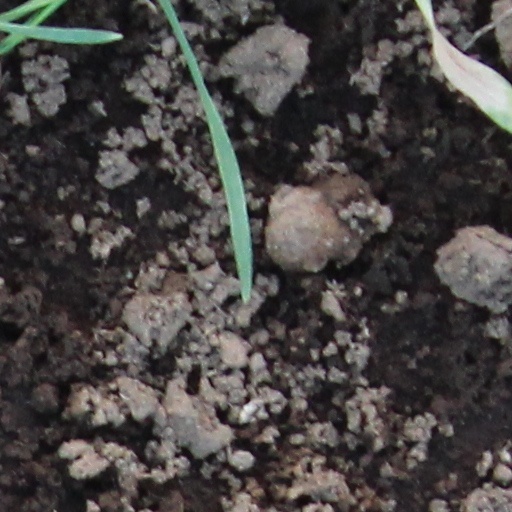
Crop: wheat